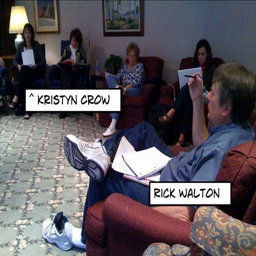
The group of people are sitting down having a meeting together.
People sitting in a room with laptops and note books with names of people.
an image of a group of people in the living room
Five people are sitting in comfortable chairs with papers and laptops.
A room with several adults sitting around with notebooks.